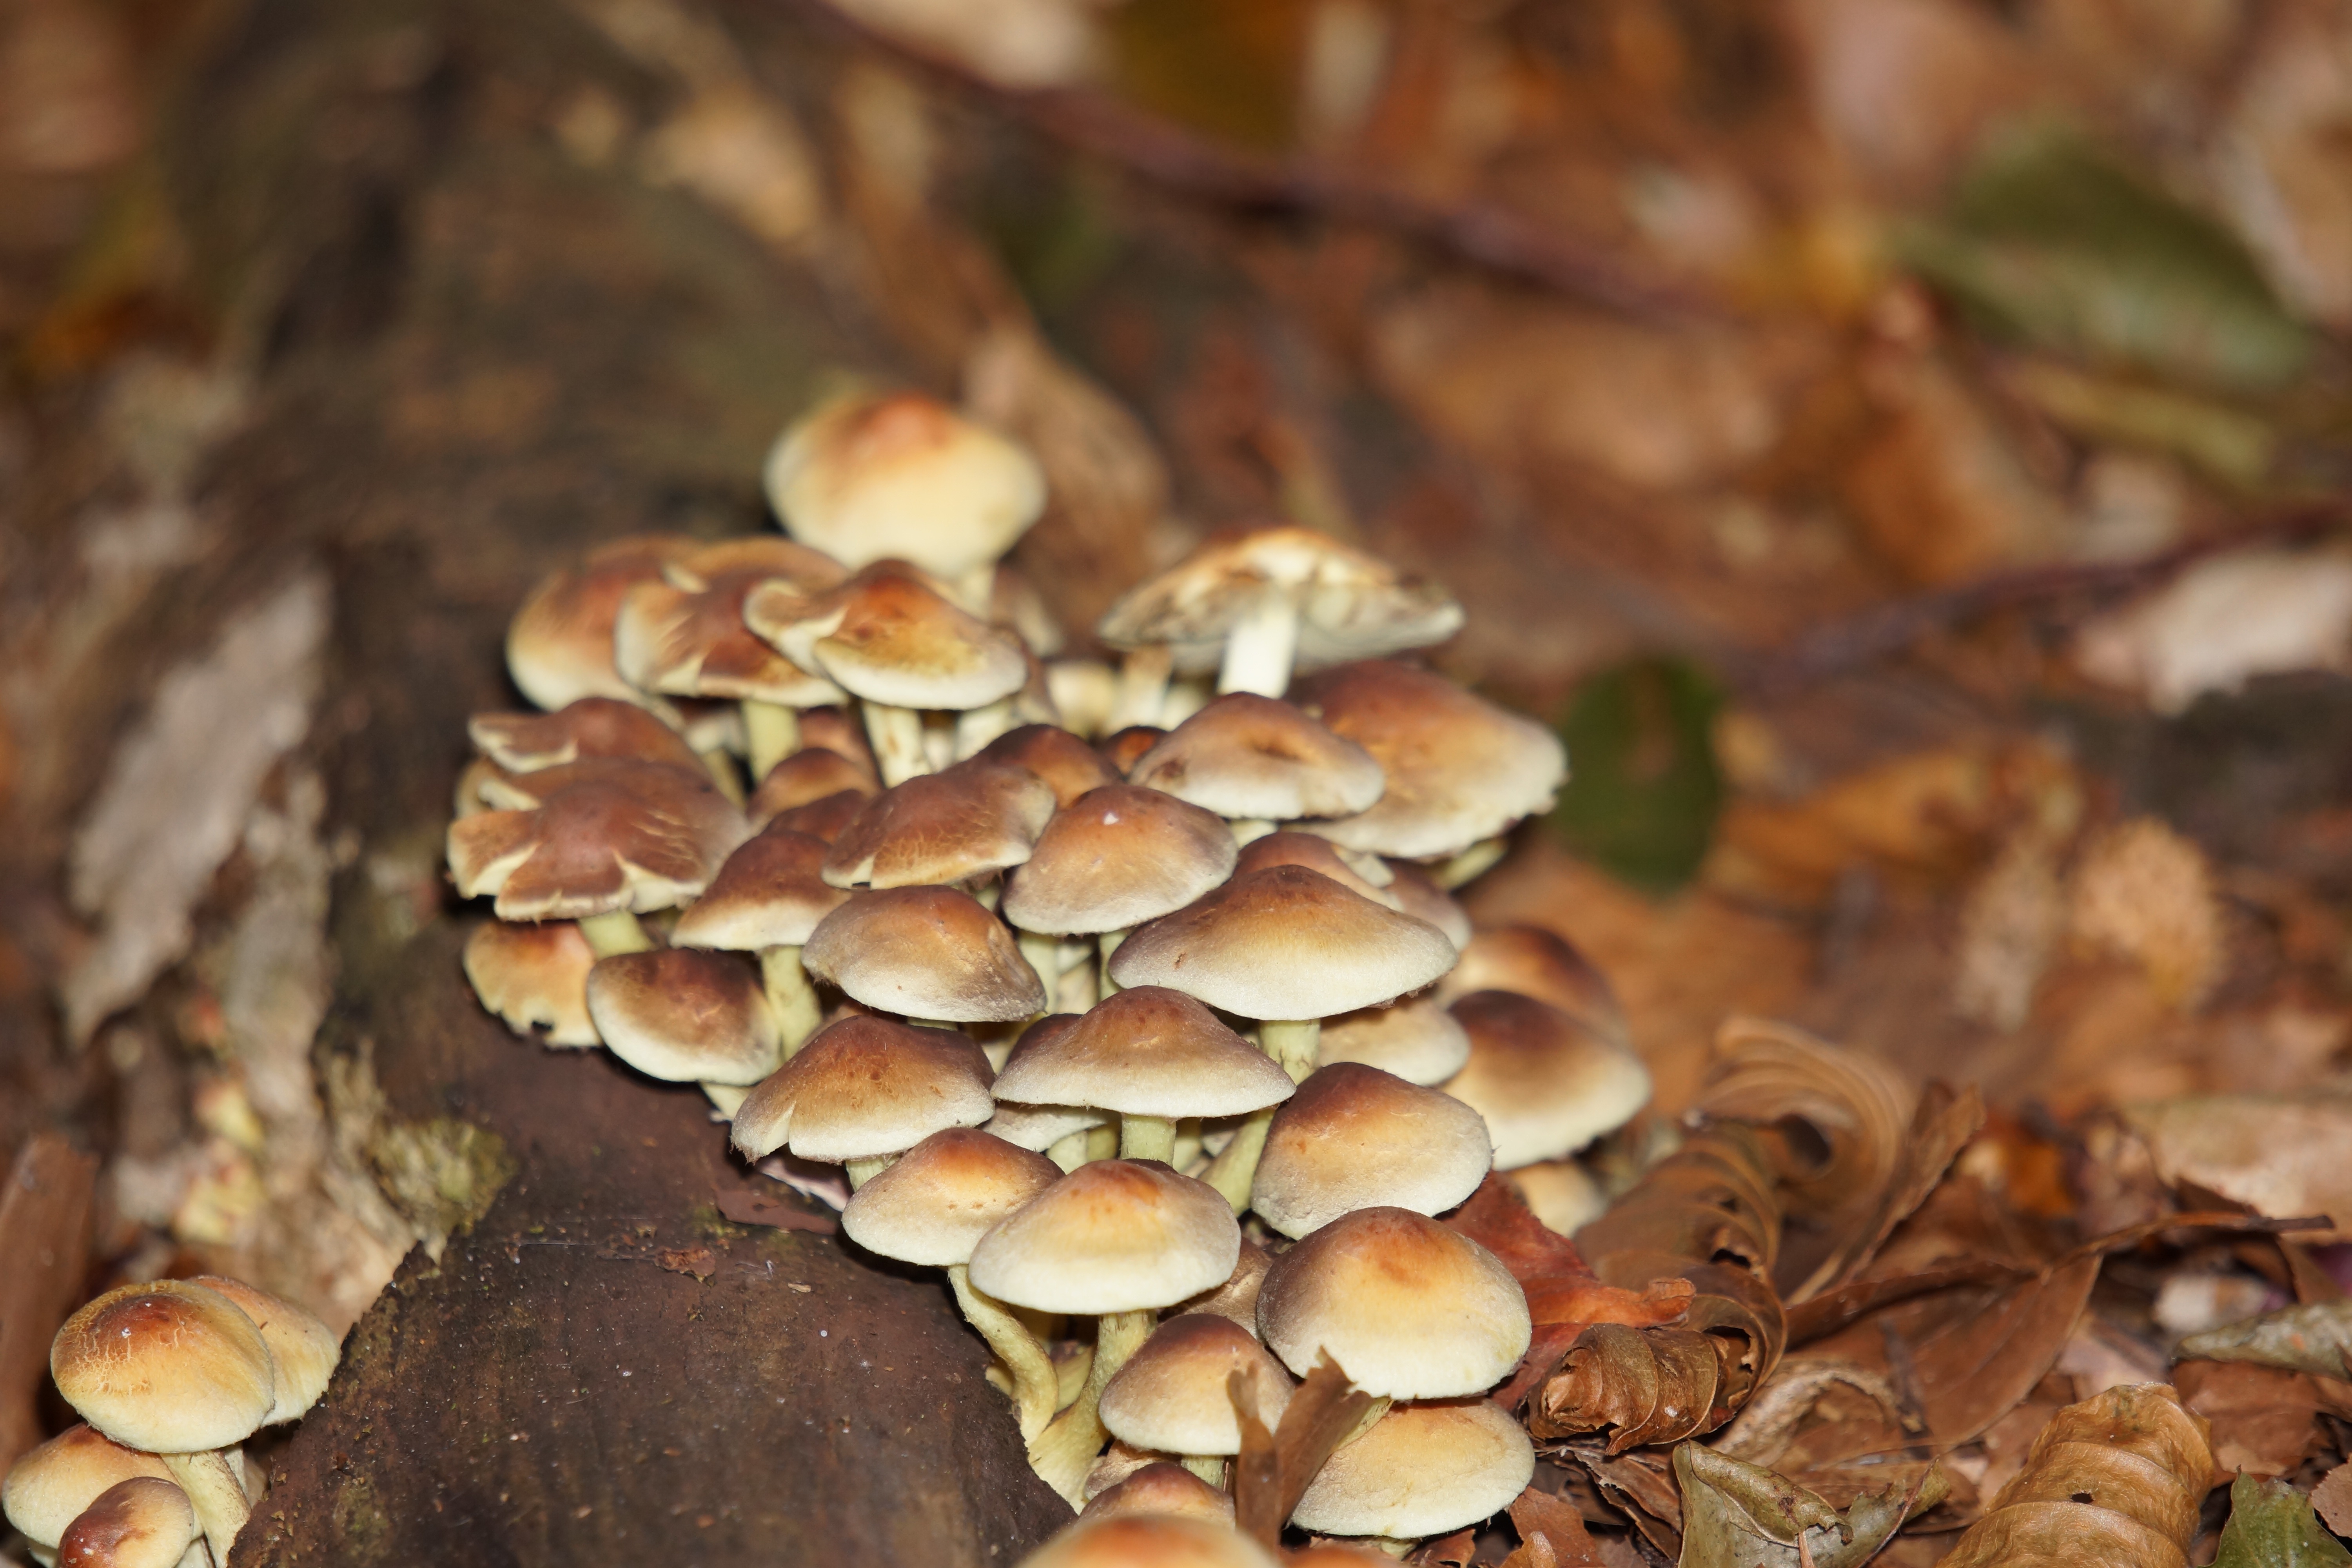
tree, nature, forest, branch, leaf, autumn, mushroom, flora, season, fauna, close up, forest floor, leaves, fungus, mushrooms, woodland, macro photography, matsutake, oyster mushroom, edible mushroom, shiitake, medicinal mushroom, agaricaceae, penny bun, pleurotus eryngii, hen of the wood